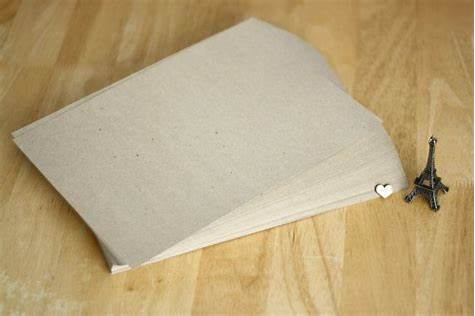
Waste category: paper